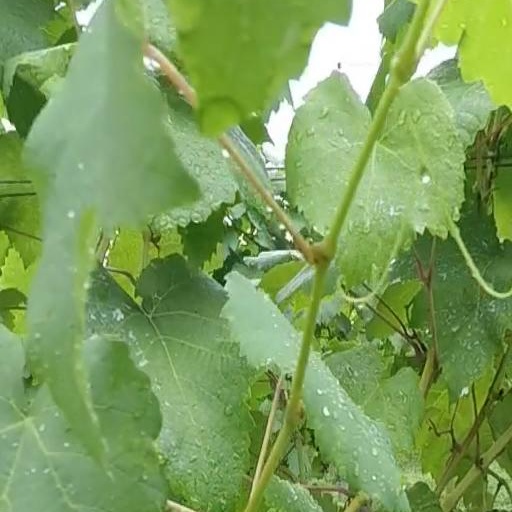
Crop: grape